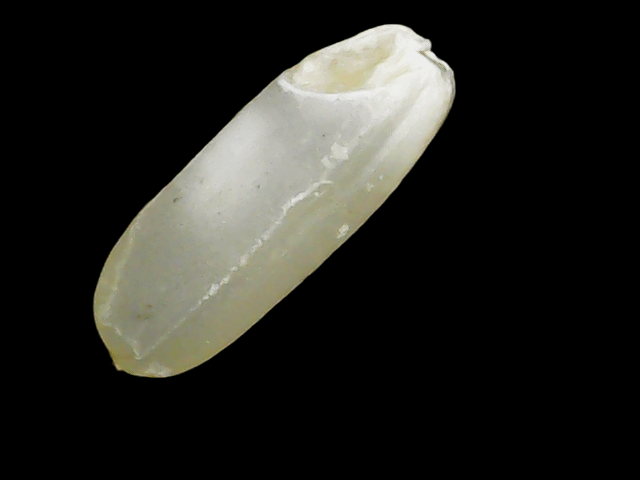
Rice variety: Binadhan23